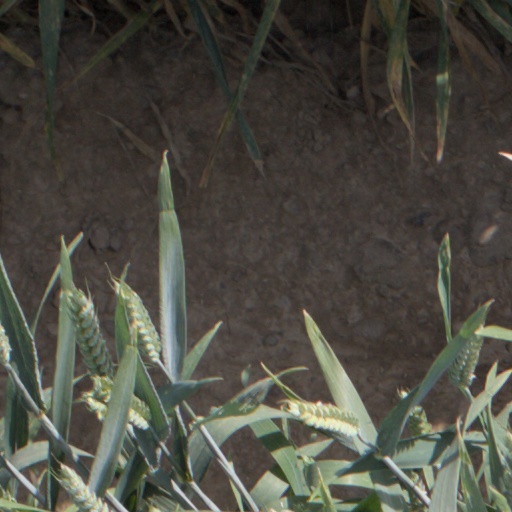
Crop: wheat